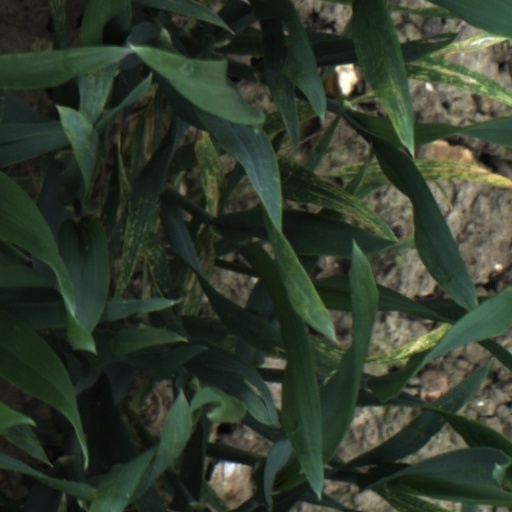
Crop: wheat